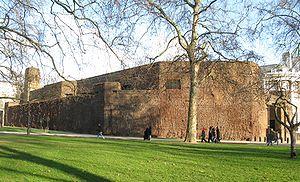
L'histoire des fortifications de Londres remonte à la période romaine, autour de Londinium jusq'au XXᵉ siècle. Elles sont aujourd'hui devenues des attractions touristiques.